Klana

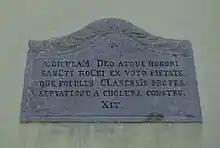
Dedication plaque of St. Rocco above the church entrance

Legend says that St. Rocco's picture came out in front of the plague and stopped it with the words: “I'm mowing here, not you!” The plague was stopped and proceeded to affect Skalnica, sparing the town of Klana. Since then, the 'Rokova' Festival has been celebrated in Klana by holding a fair and dance and is a large multi-day festival.